The Stanford Prison Experiment (film)

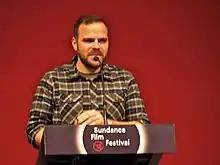
Director Kyle Patrick Alvarez at the 2015 Sundance Film Festival

Upon its premiere at the 2015 Sundance Film Festival, "The Stanford Prison Experiment" received a positive response from critics. Review aggregator Rotten Tomatoes indicates an 84% approval rating, based on reviews from 103 critics, with an average score of 7/10. The site's consensus states: "As chillingly thought-provoking as it is absorbing and well-acted, "The Stanford Prison Experiment" offers historical drama that packs a timelessly relevant punch." On the review site Metacritic, the film has a score of 67 out of 100, based on 26 critics, indicating "generally favorable reviews".